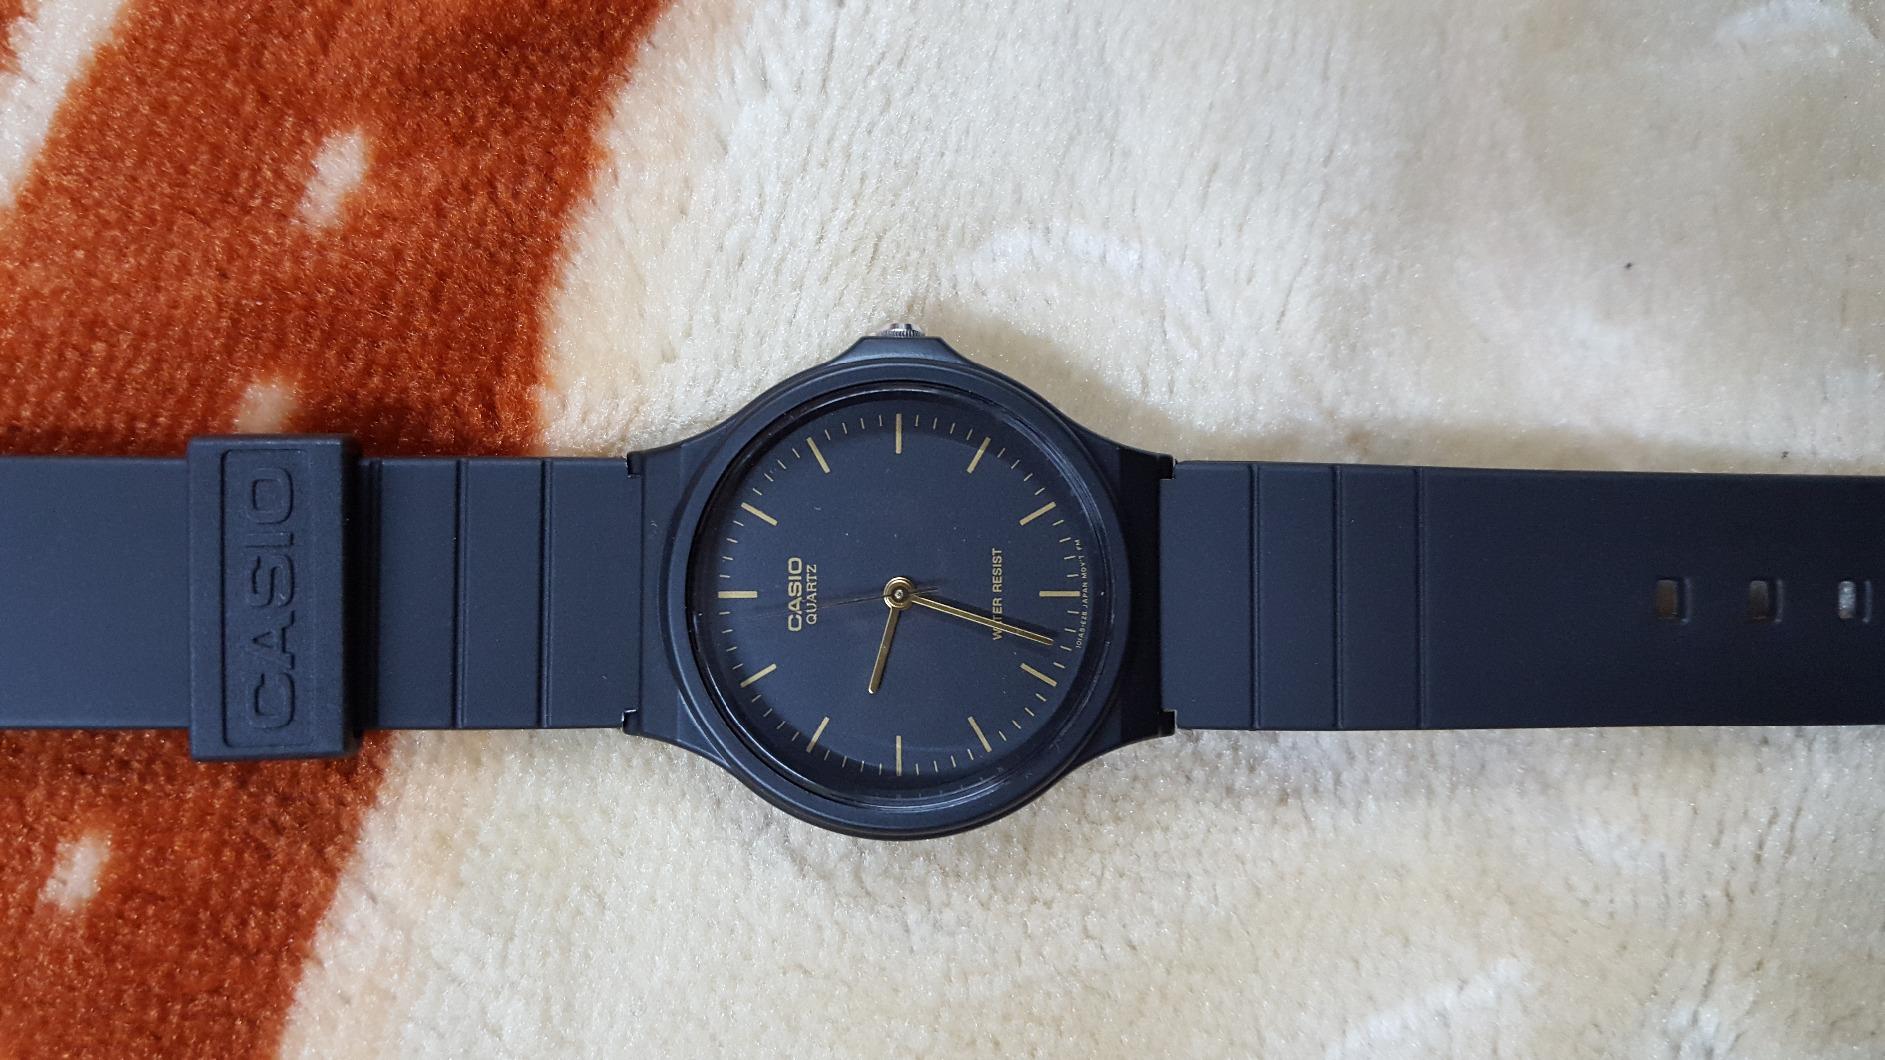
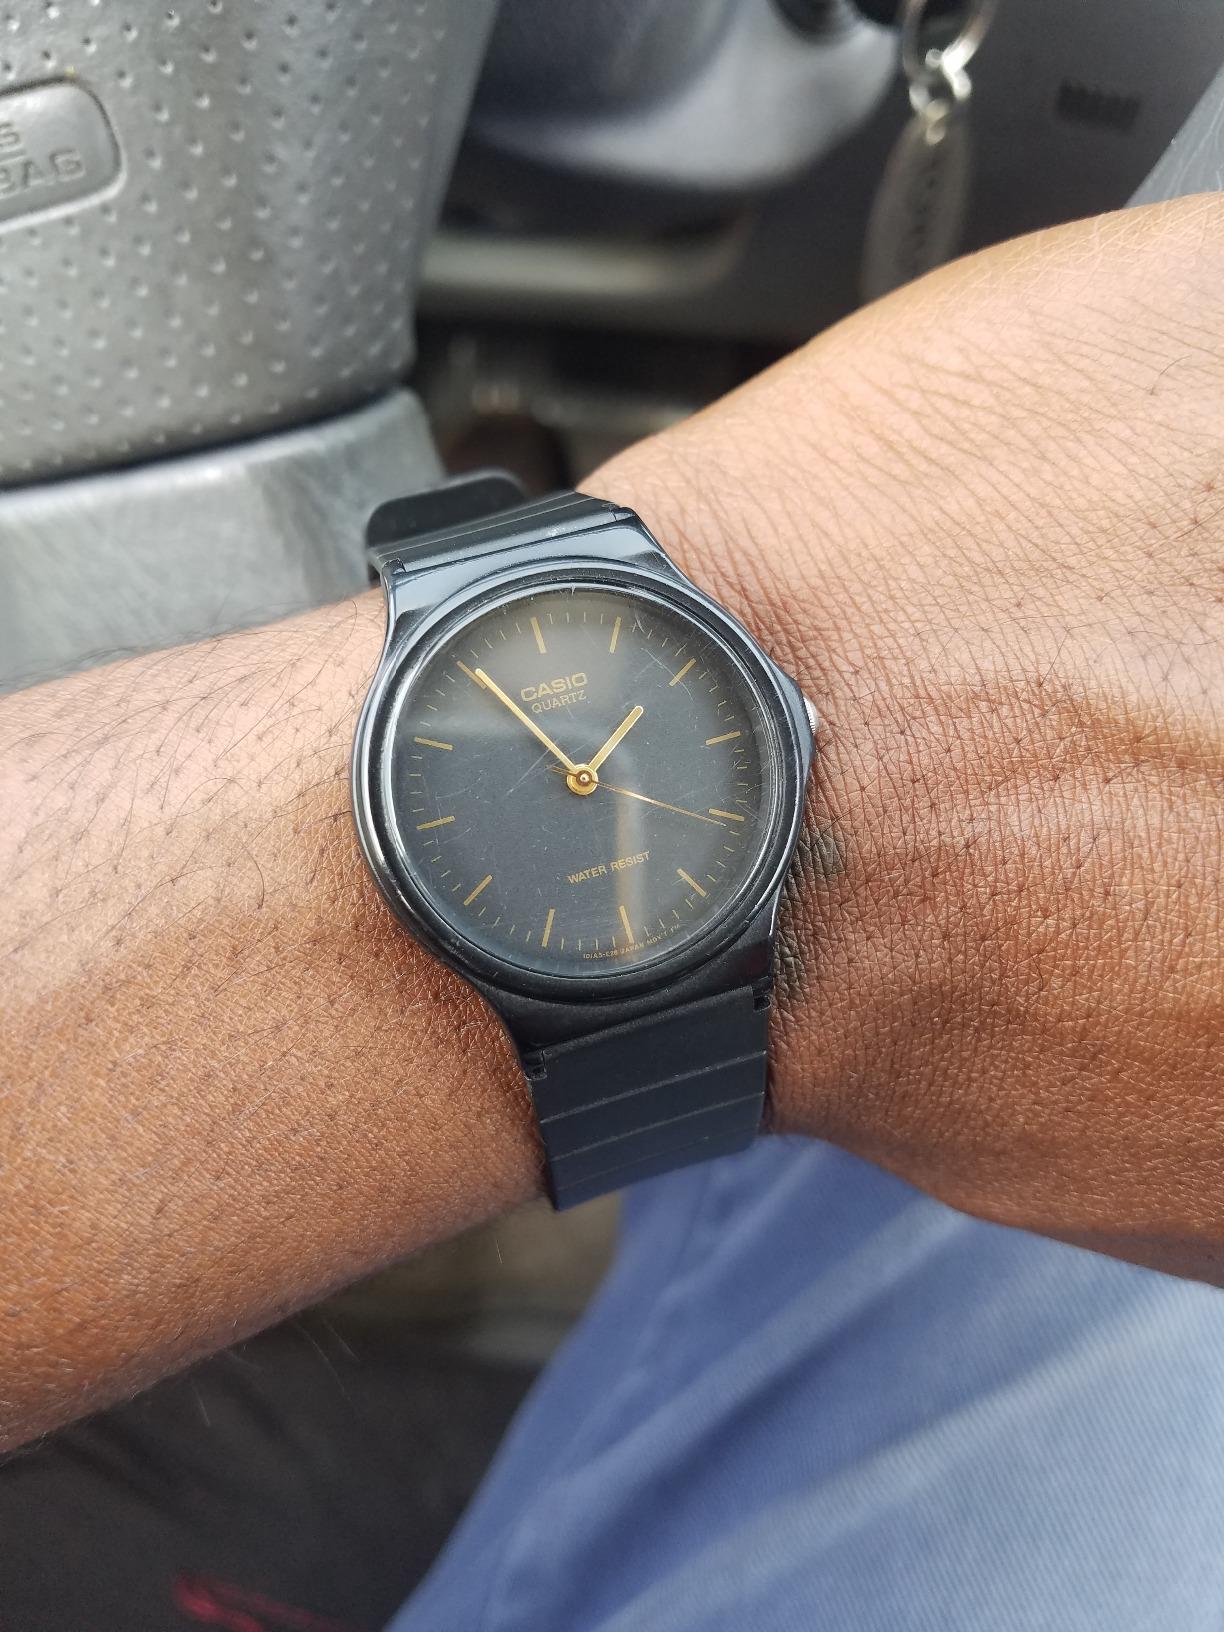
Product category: accessories_watch
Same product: yes